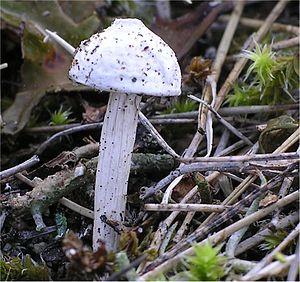
Tulostoma est un genre de champignons basidiomycètes de la famille des Agaricaceae, appartenant à l’ordre des Agaricales.